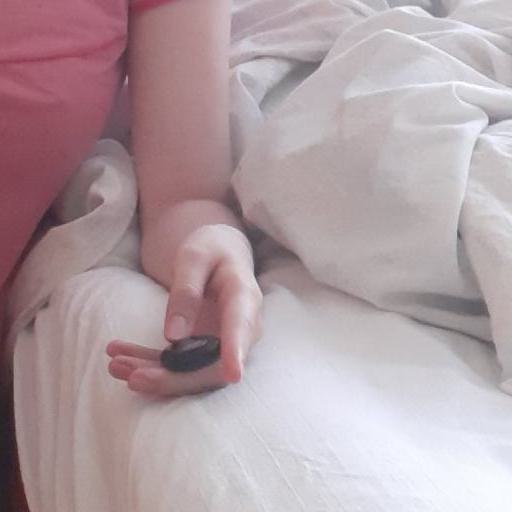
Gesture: no_gesture